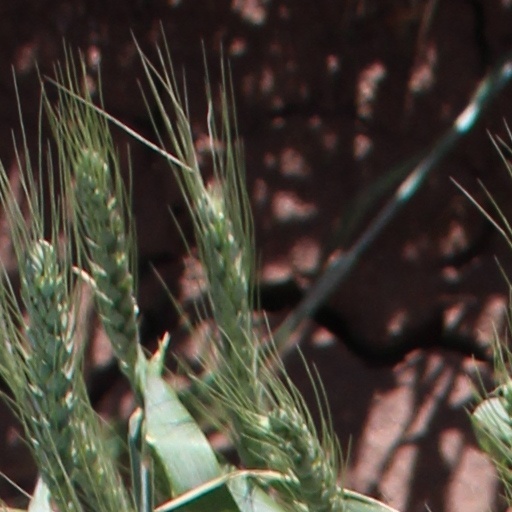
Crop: wheat